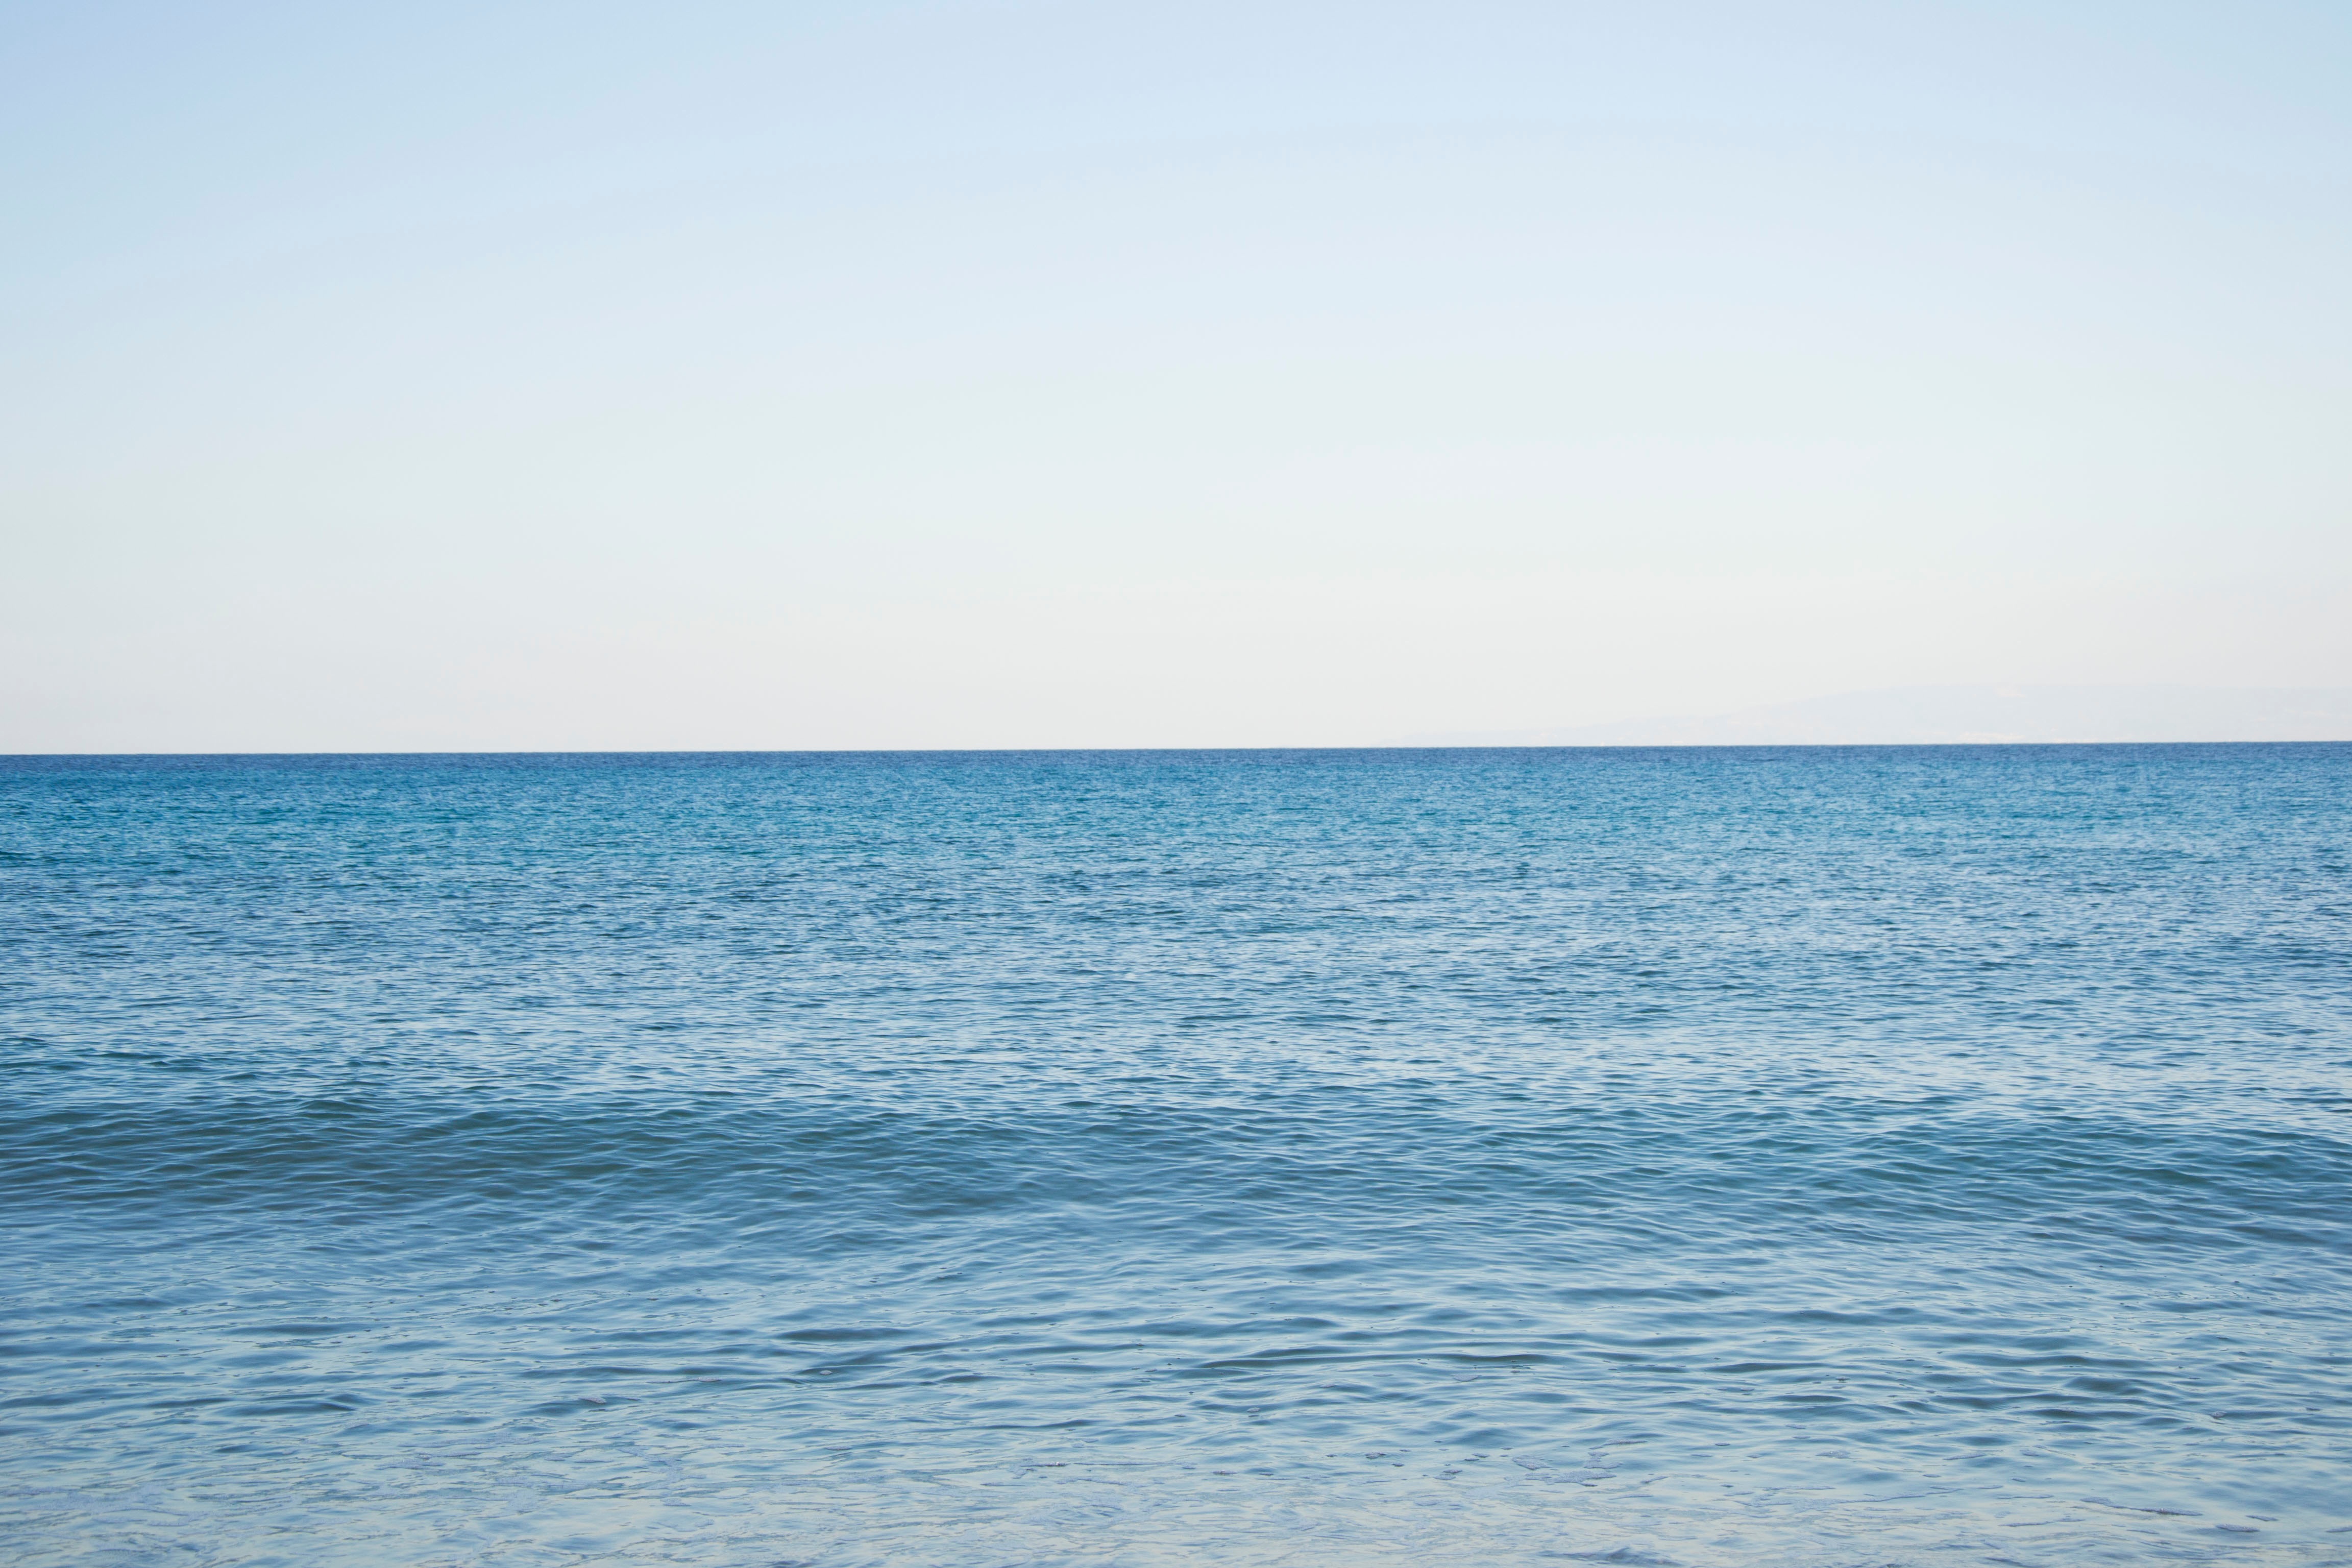
beach, sea, coast, water, ocean, horizon, sky, sunlight, shore, wave, bay, blue, body of water, cape, wind wave